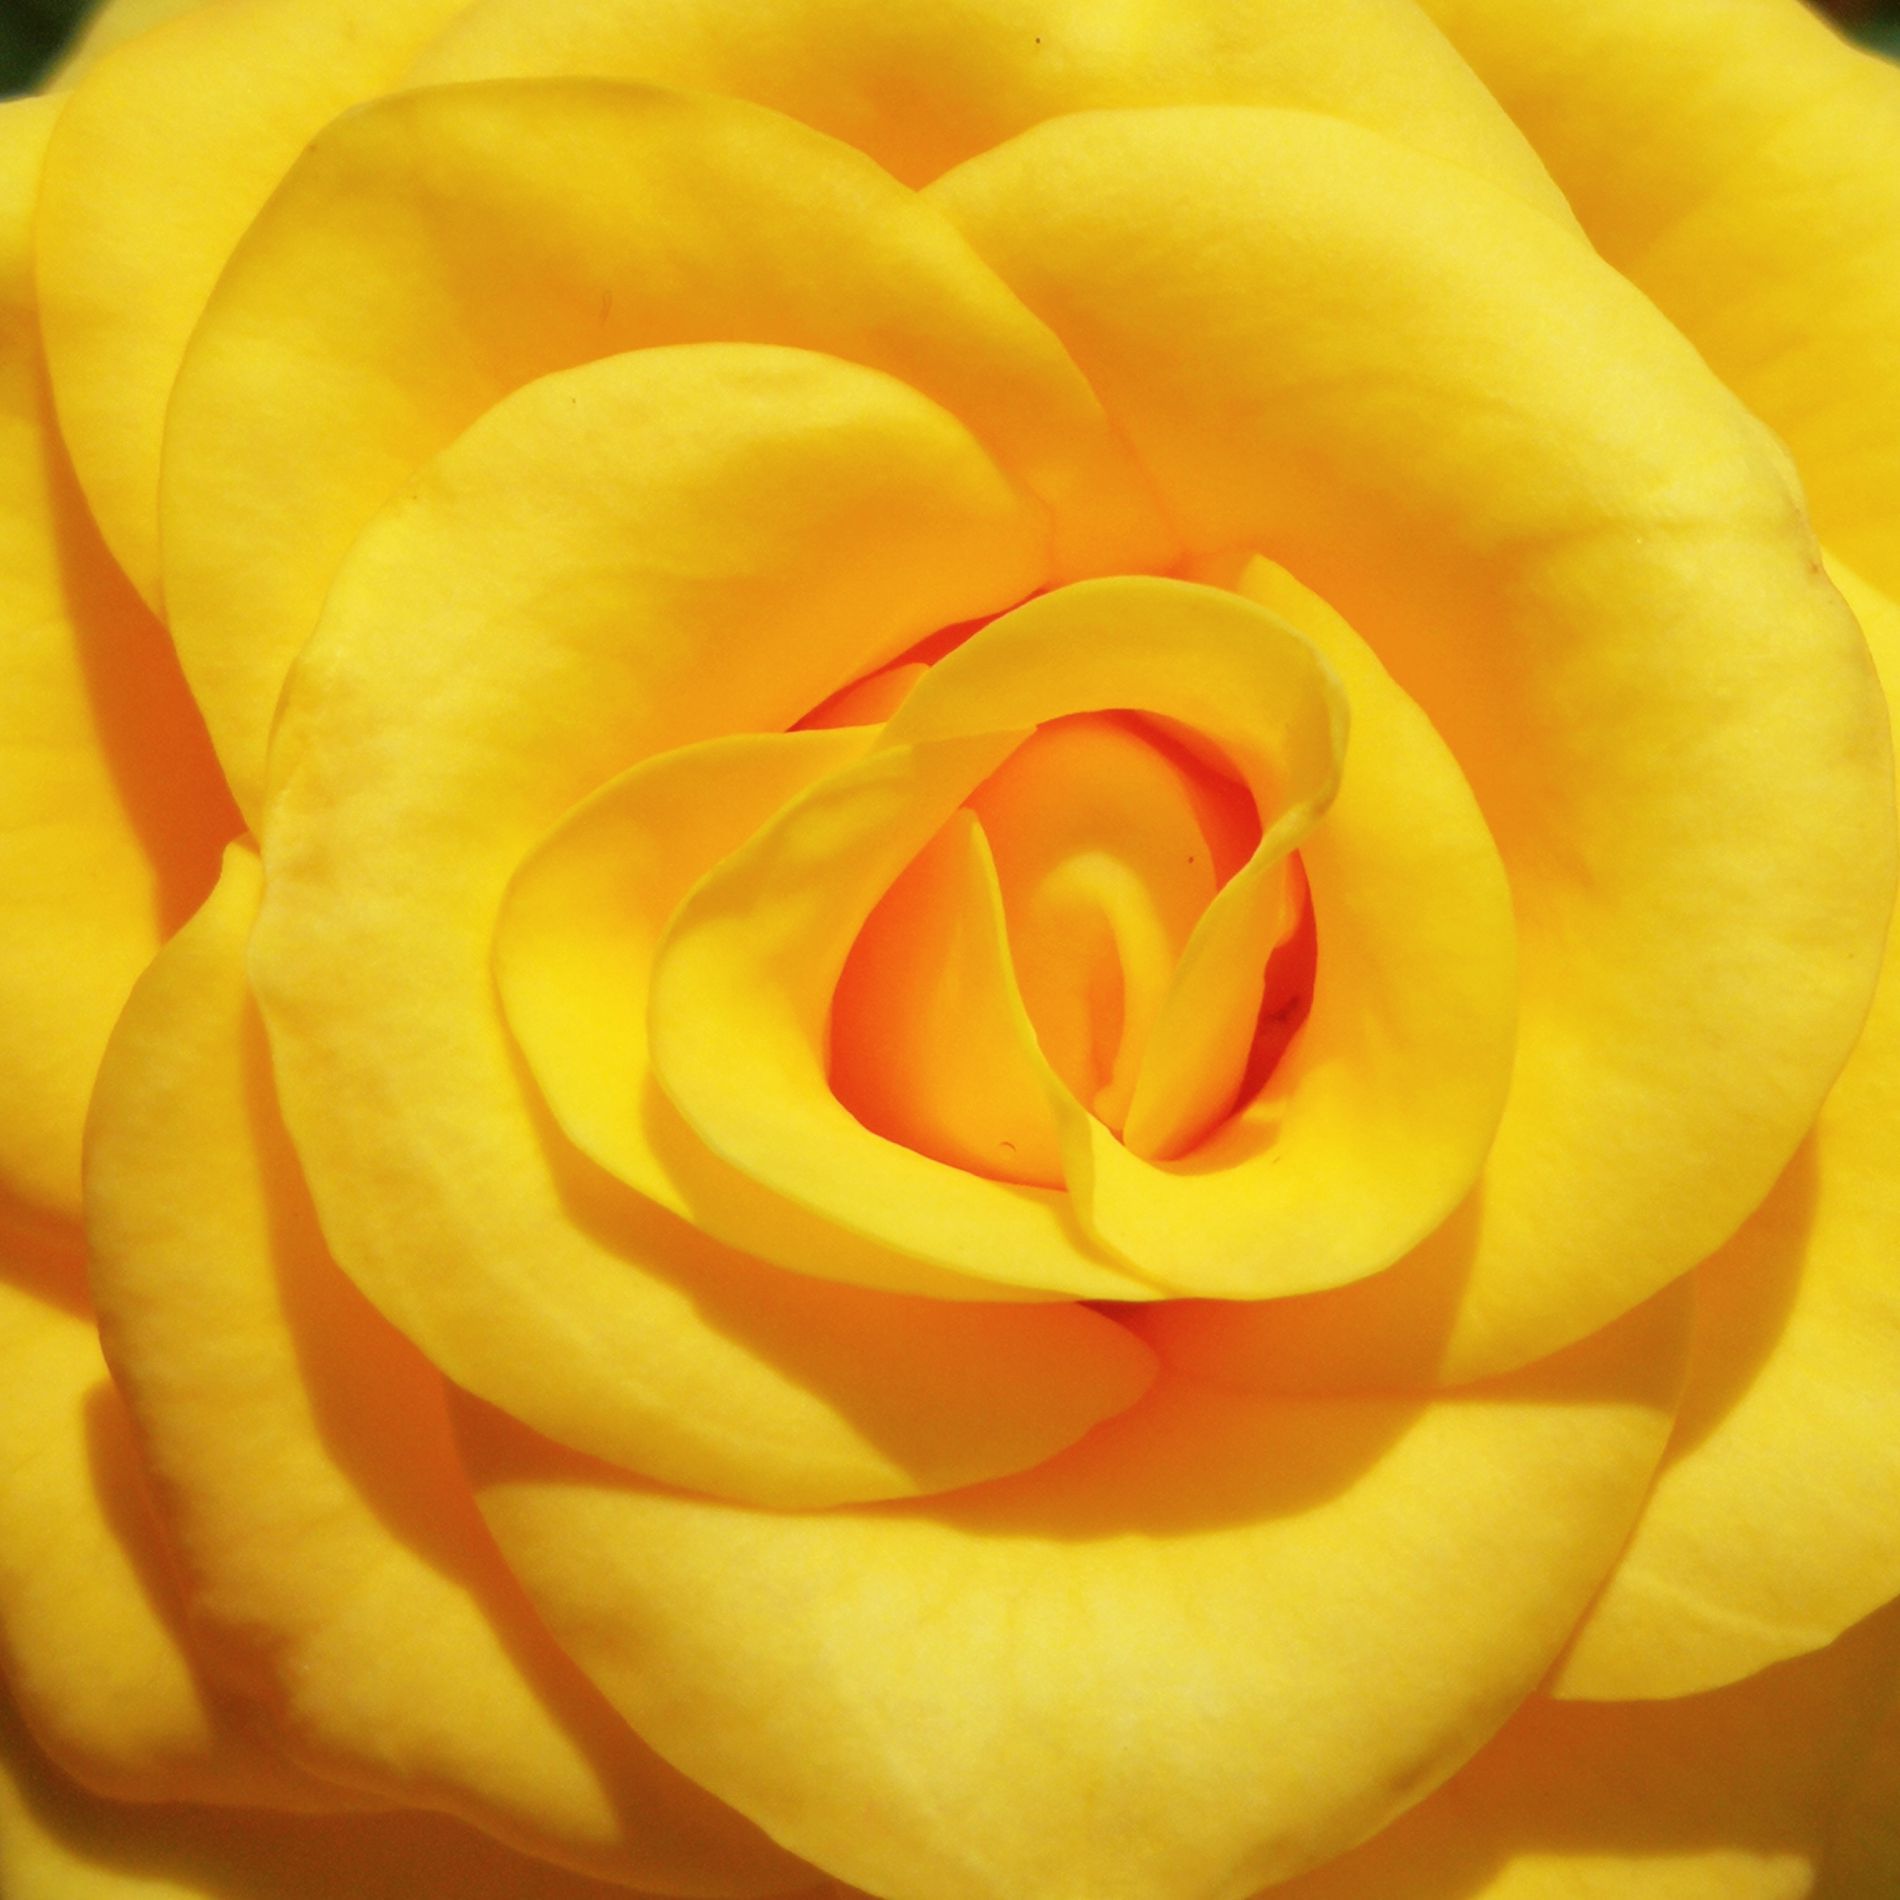
Yellow flower
The image shows a bright yellow colored flower, its petals are layered upon each other, and all have the same yellow level.
Closeup shot of a bright yellow colored flower, its petals are layered upon each other, and all have the same yellow level. The mood and atmosphere are peaceful and lovely. The color palette consists of one yellow color.
Labels: Flower, Plant, Rose, Petal, BackGround